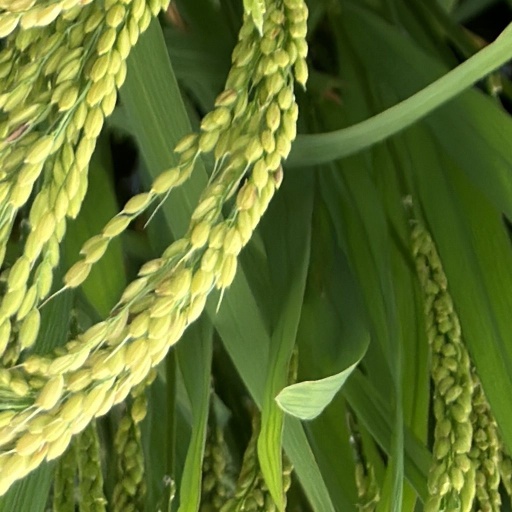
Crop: rice